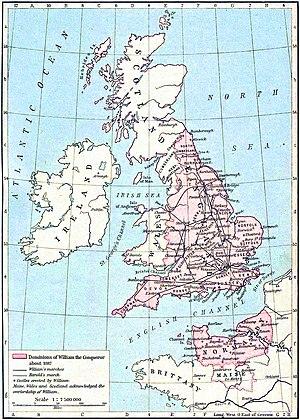
Guillaume le Conquérant, roi d'Angleterre sous le nom de Guillaume Iᵉʳ, duc de Normandie sous le nom de Guillaume II, appelé également Guillaume le Bâtard, né à Falaise en 1027 ou 1028 et mort à Rouen le 9 septembre 1087, fut roi d'Angleterre de 1066 jusqu'à sa mort et duc de Normandie de 1035 à sa mort.